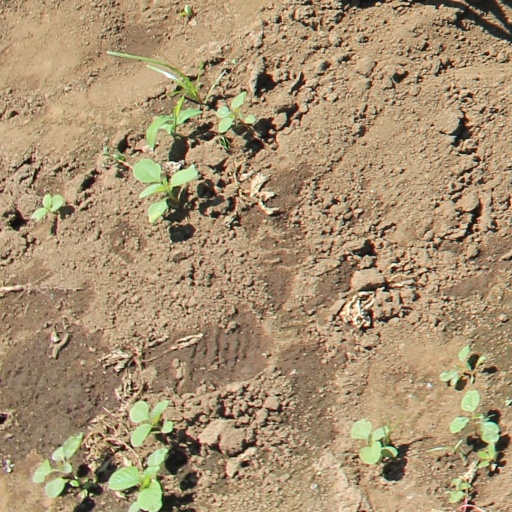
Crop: soybean